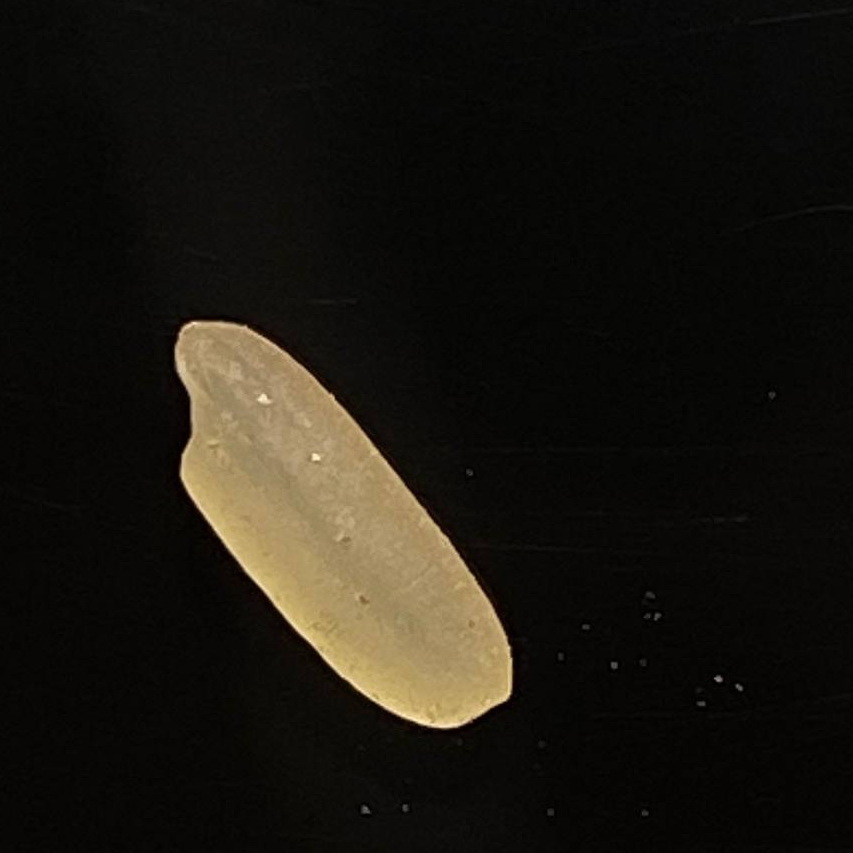
Rice variety: Ganjiya